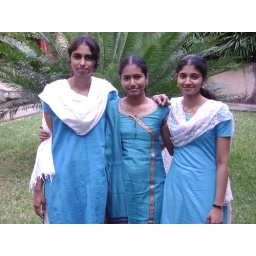
blue in green background.. wow nice foto...!